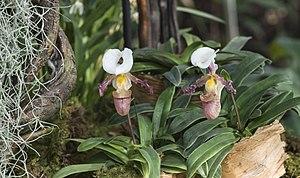
Paphiopedilum tranlienianum - serres du Jardin des Plantes